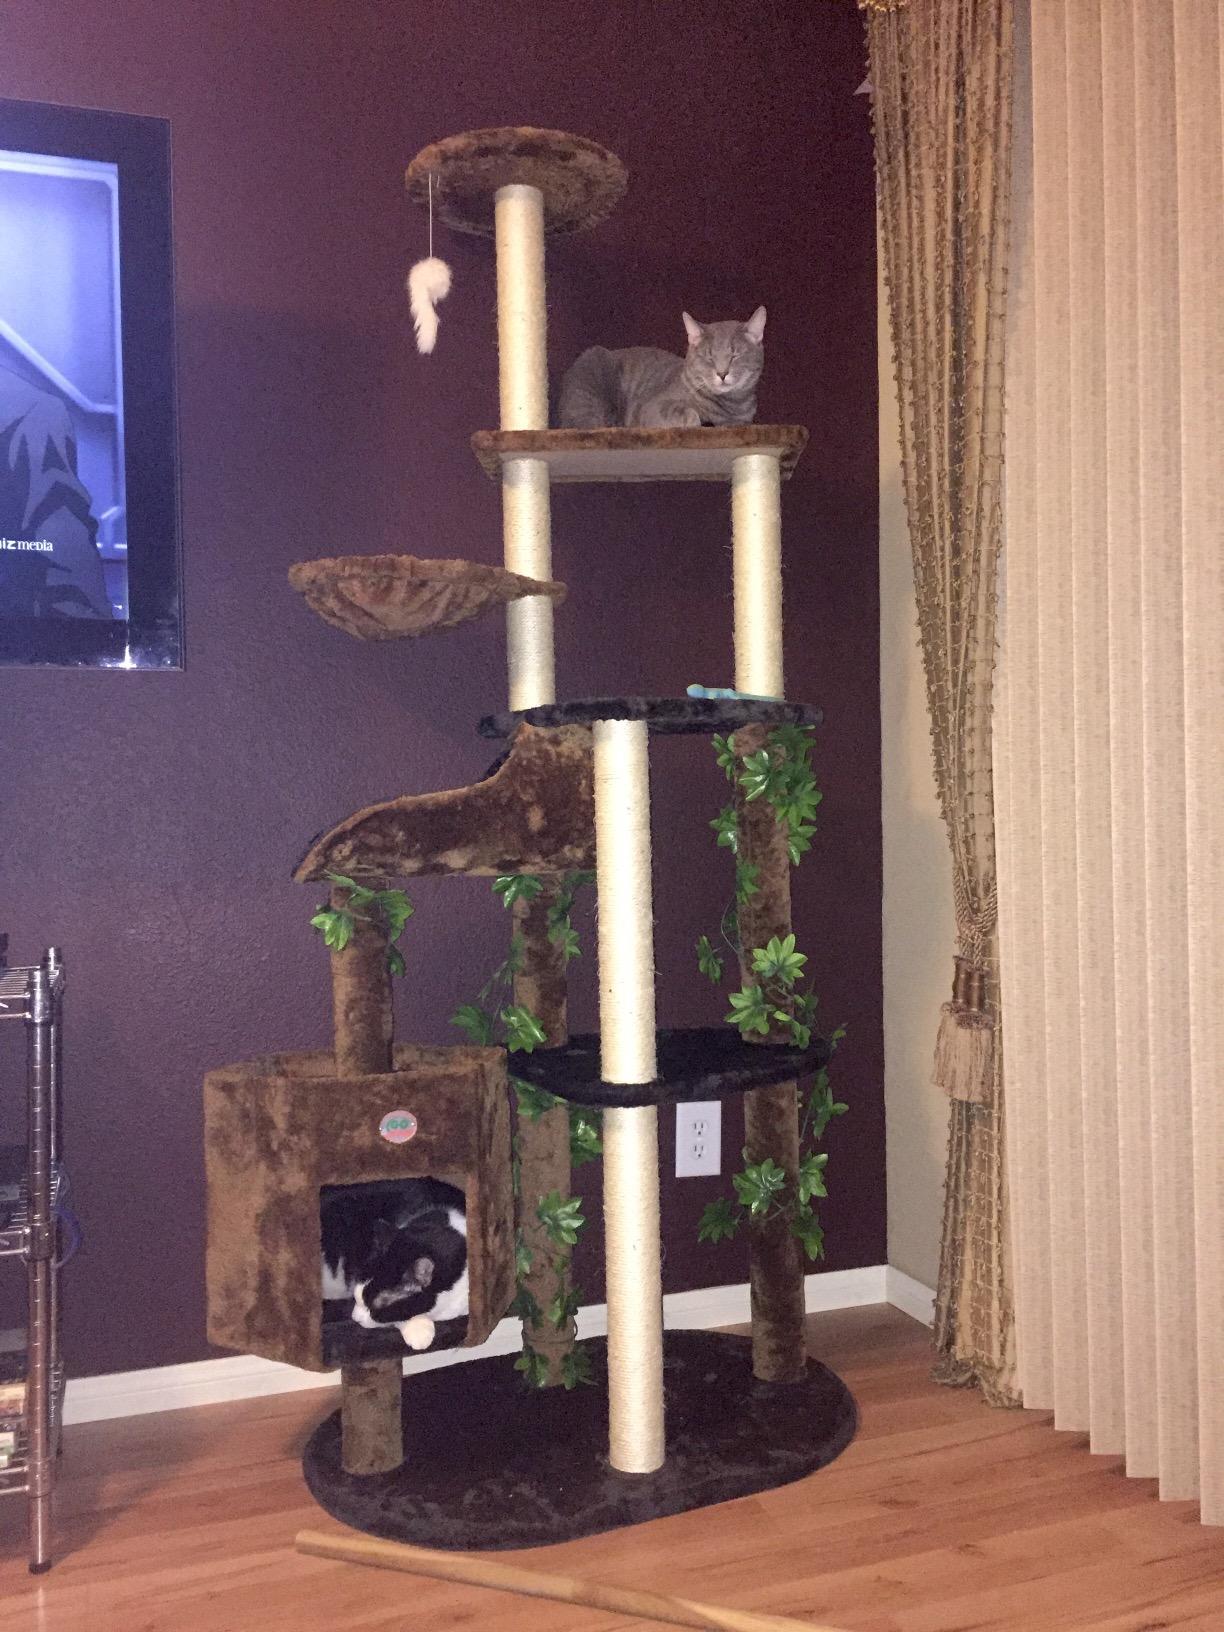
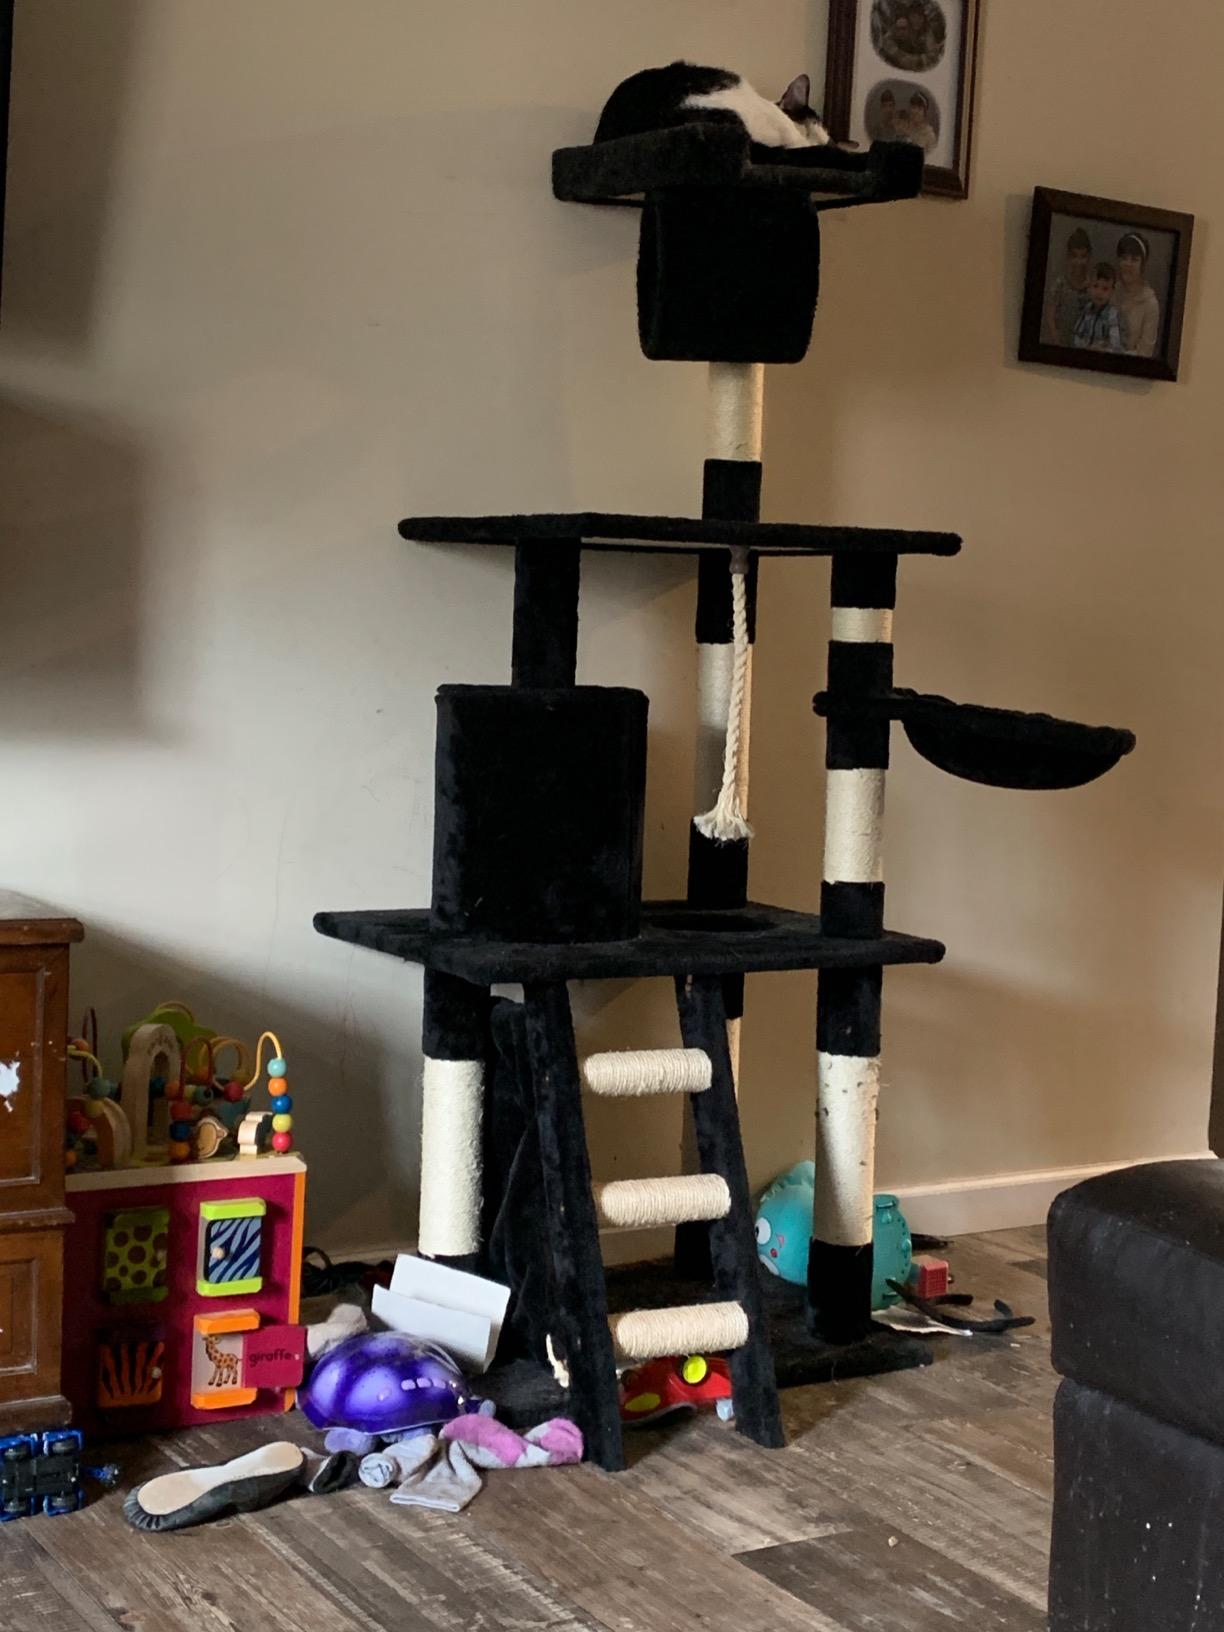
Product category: items_cat tree
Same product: no